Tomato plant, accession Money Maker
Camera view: vertical (180 deg); turntable rotation: 210 degrees
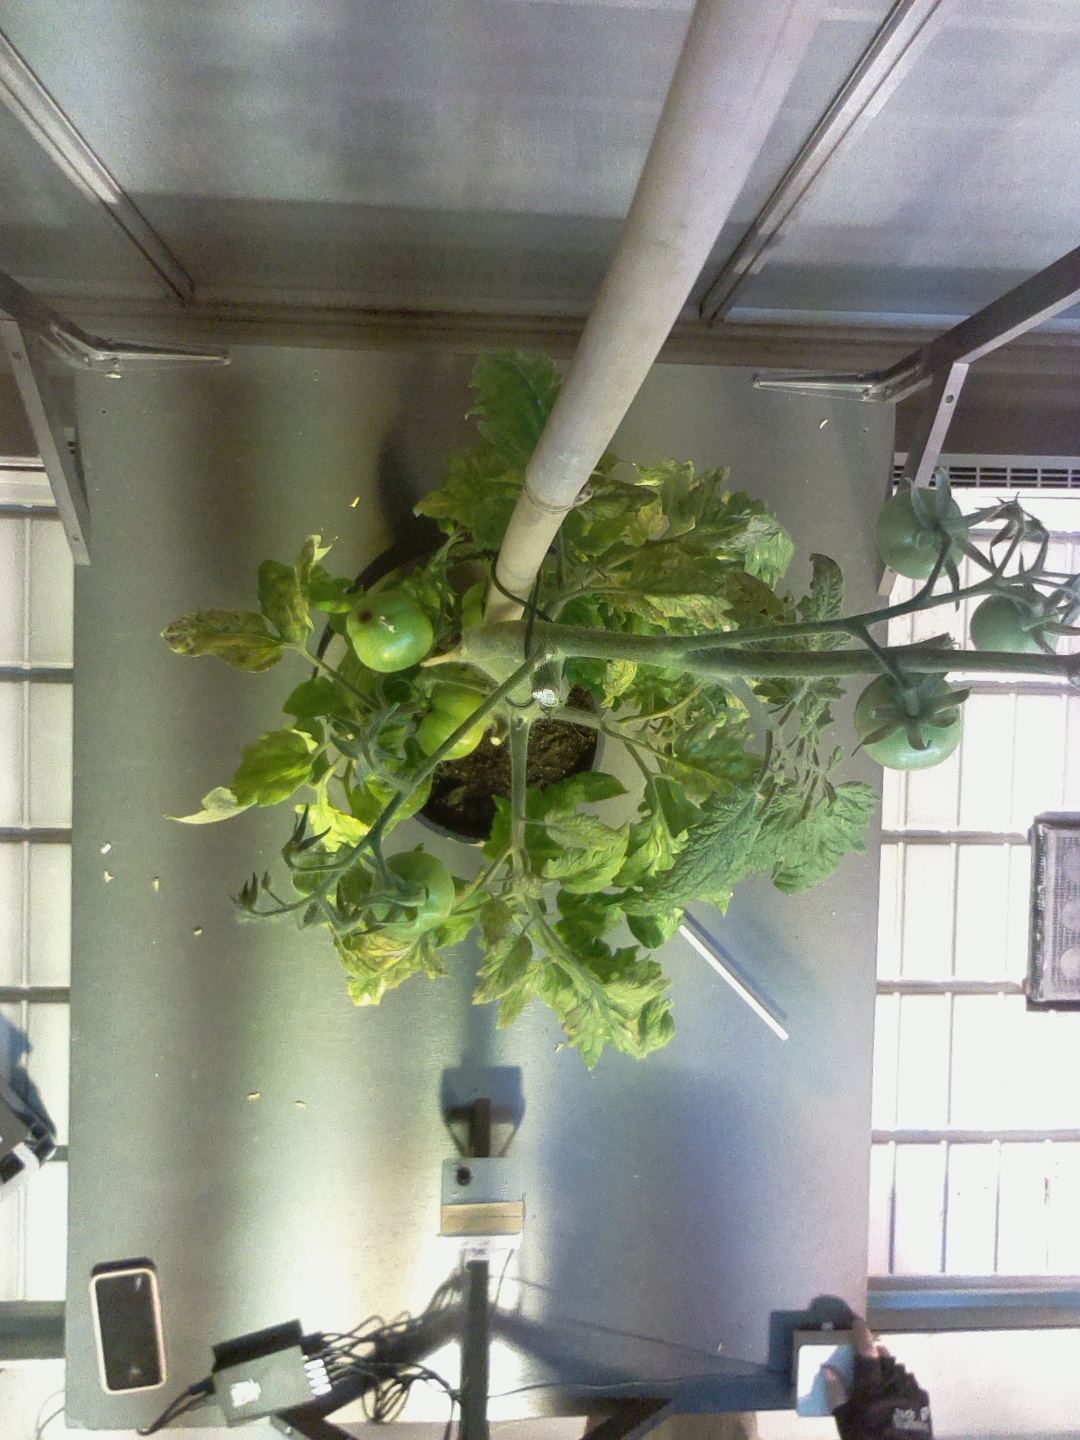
BBCH growth stage 77: 70%-80% of final fruit size